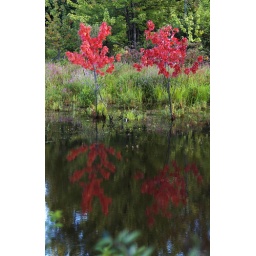
Red trees in water at Sapsucker Woods